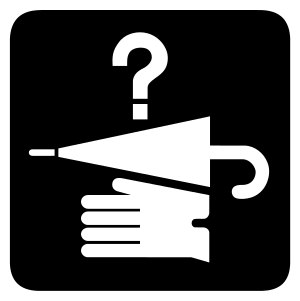
Hittegodskontor
Piktogram for et hittegodskontor
Hittegodskontorer findes i alle politikredse i Danmark. Finder man tabte ting, skal de normalt indleveres til nærmeste hittegodskontor, som opbevarer tingene i op til tre måneder. Genstande, hvor man ikke kan identificere ejeren, og hvor genstanden ikke er afhentet, vil normalt blive solgt på en offentlig auktion.